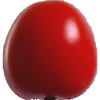
Label: Tomato 4